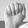
ASL letter: A